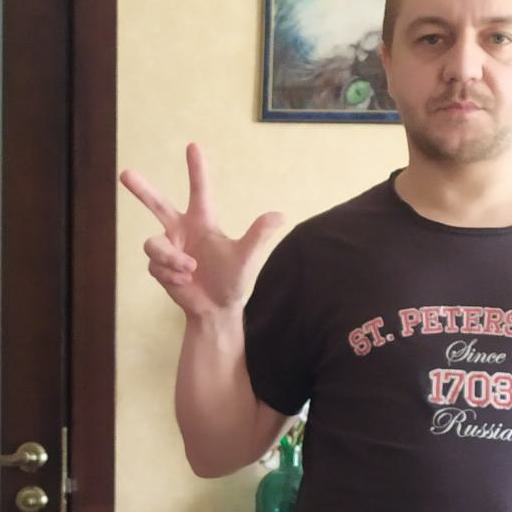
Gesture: three2